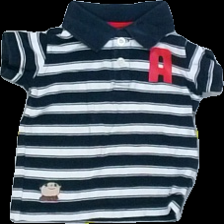
View: front
Type: T-shirt
Category: Children
Brand: Not in the list
Brand text on label: Alfons Åberg
Colors: Multicolor, Blue, White, Red
Material: 100%cotton
Pattern: Striped
Cut: Regular
Size: 74
Season: Spring
Stains: Minor
Price range: <50
Recommended usage: Export